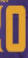
Number: 0